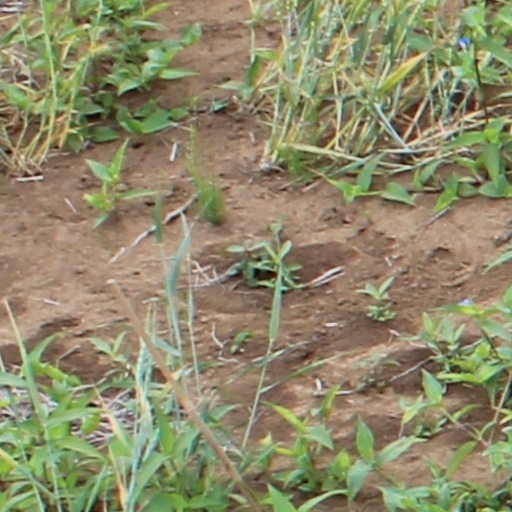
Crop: wheat